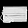
Label: Bag